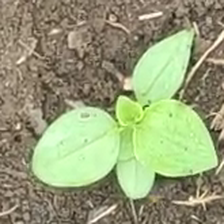
Weed species: Kena_(Commplina_benghalensio)